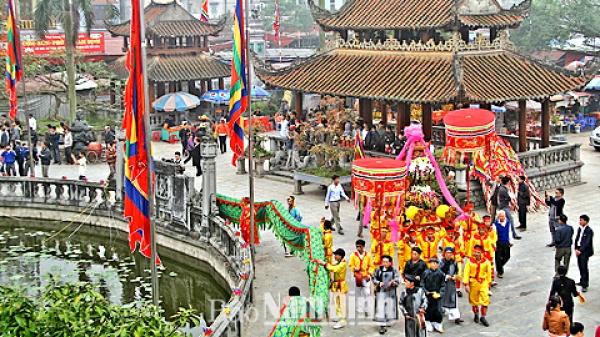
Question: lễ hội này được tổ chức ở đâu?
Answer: xung quanh hồ